Harry Garson

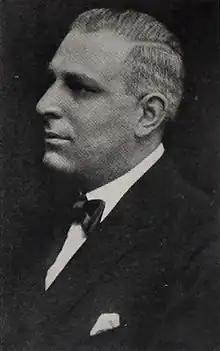
From a 1926 magazine

Harry Garson (1882 – September 21, 1938) was an American film director. He directed 30 films between 1920 and 1934, and produced 11 films before that. He was born in Rochester, New York, and died in Los Angeles, California.